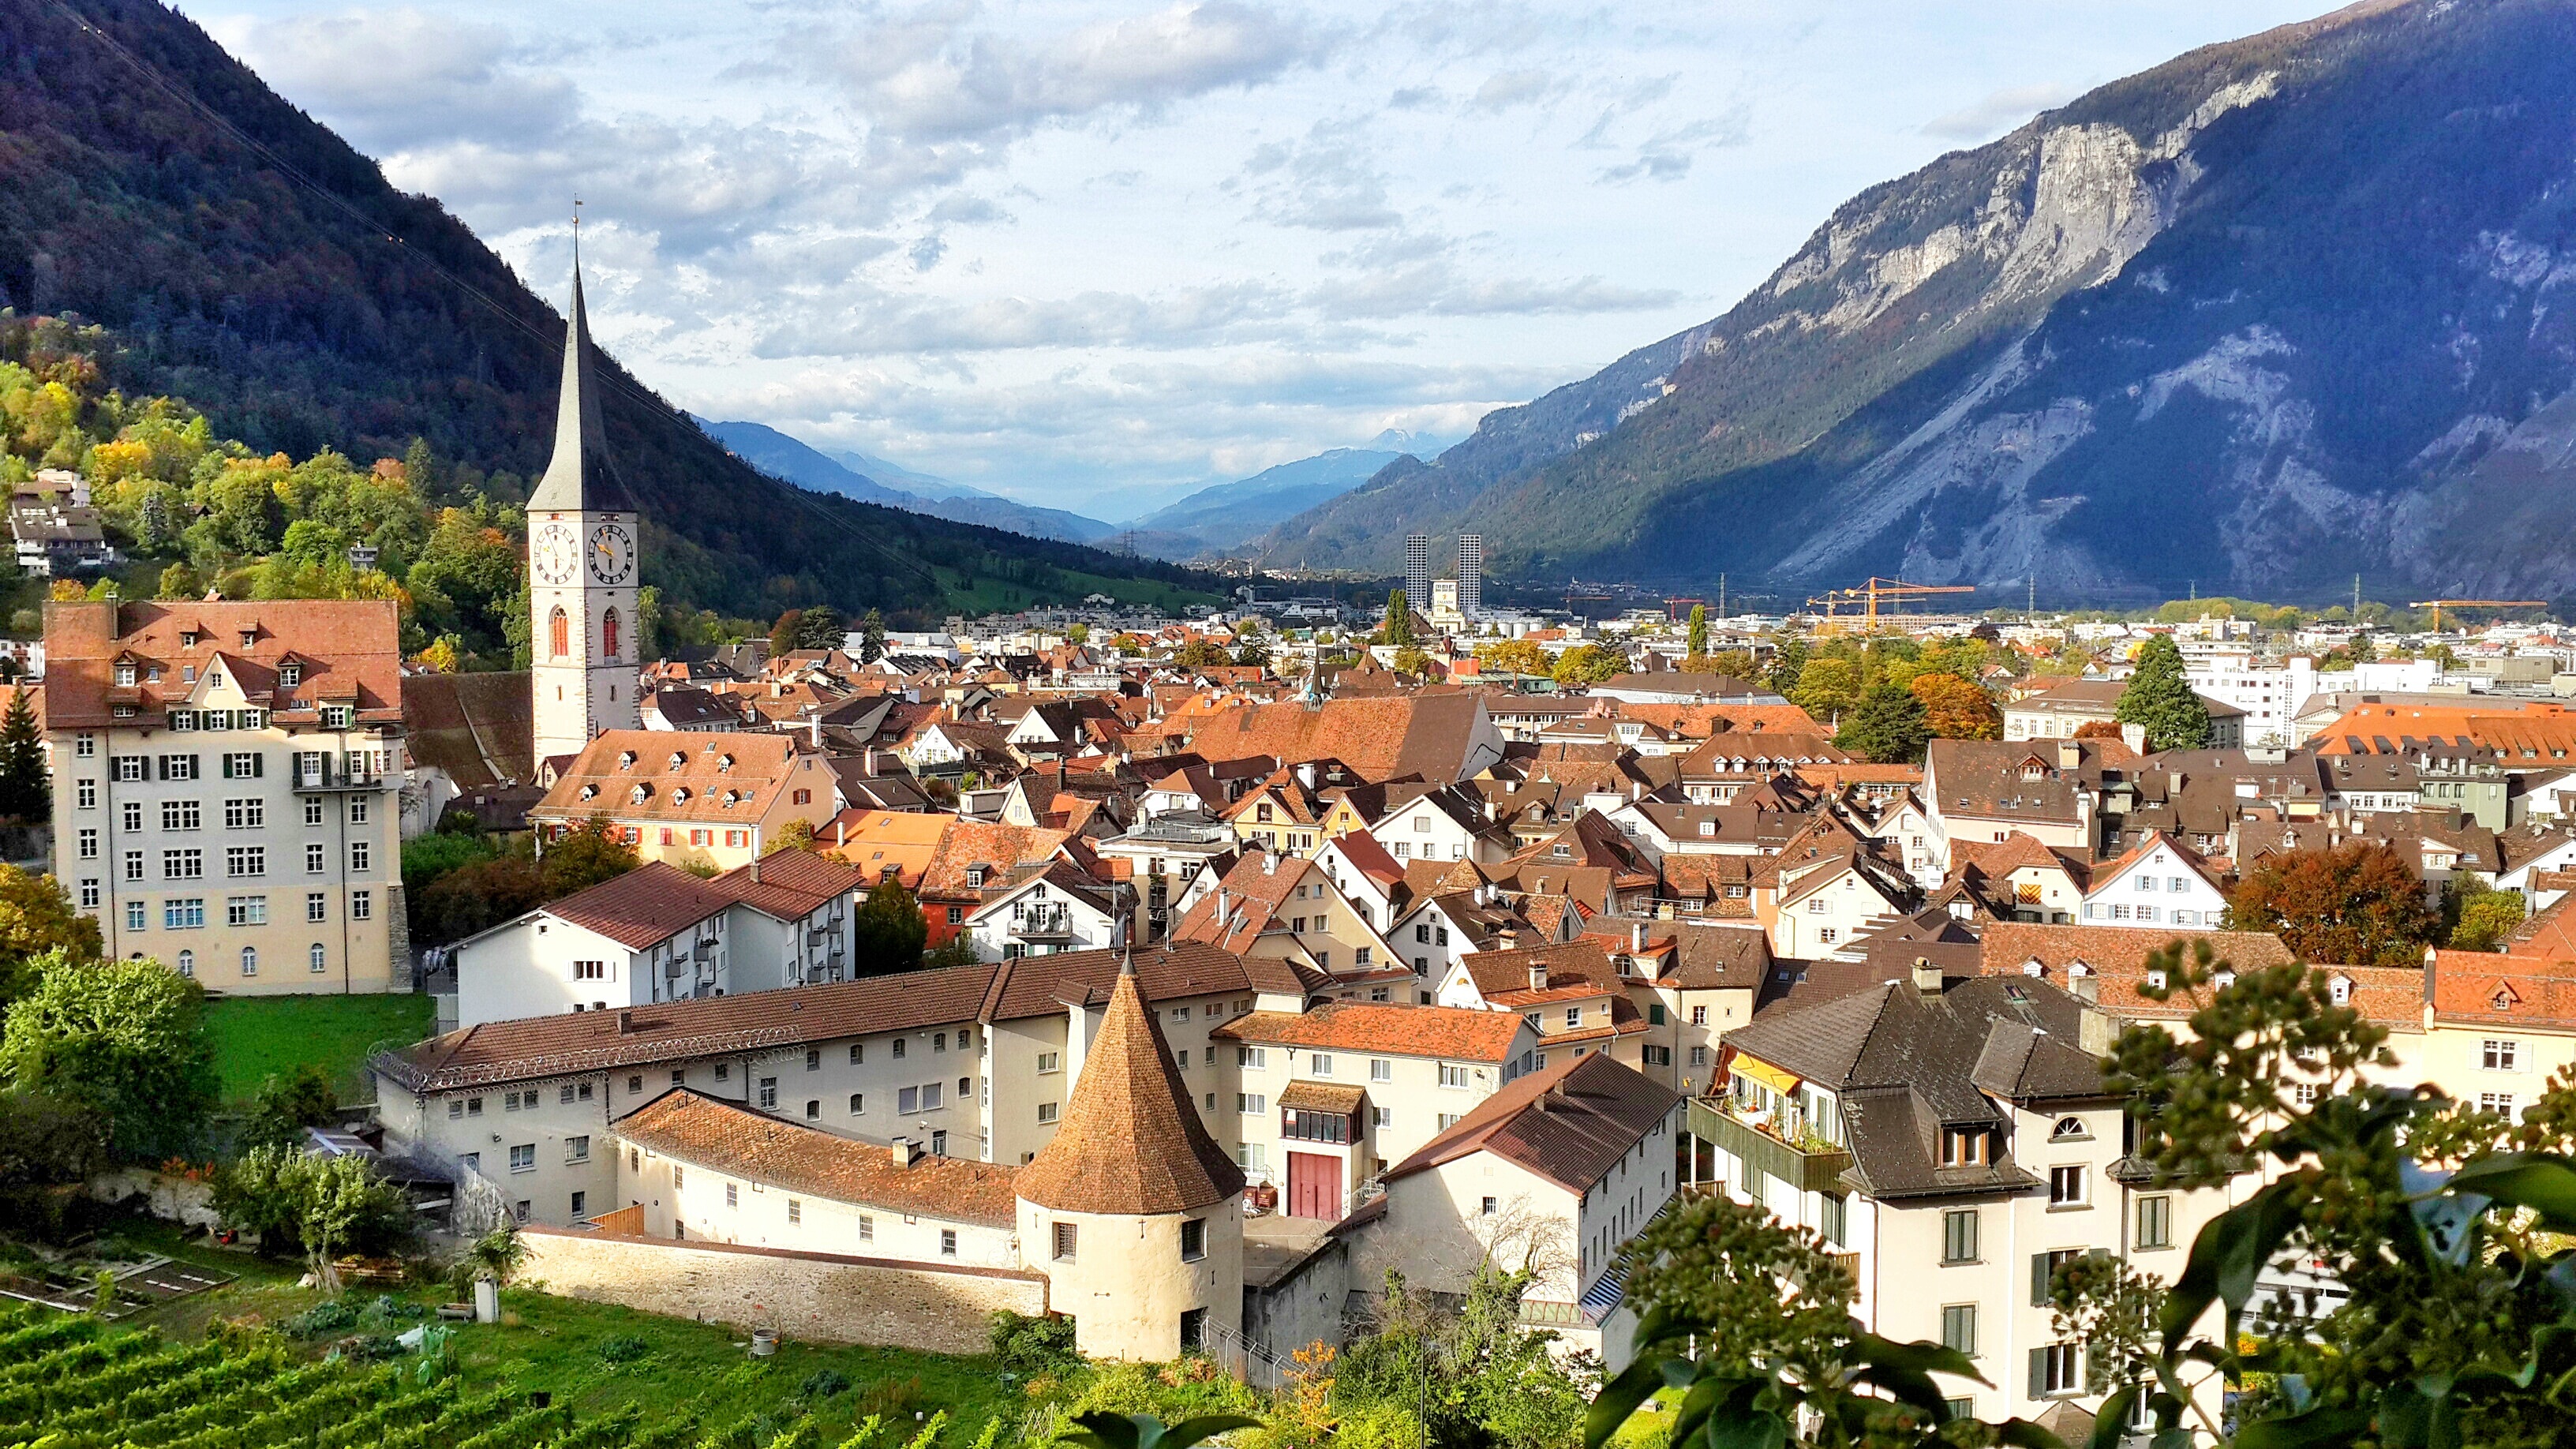
mountain, photography, town, valley, mountain range, panorama, village, cathedral, historic, tourism, gothic, clock tower, alps, monastery, switzerland, estate, aerial photography, historic site, swiss oldest town, chur, orange roof, residential area, geographical feature, human settlement